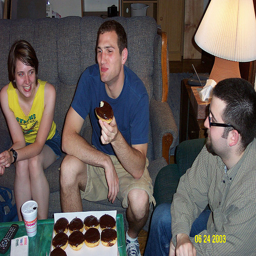
A box of fresh pastries sits between a group of people.
a few people that are eating some cupcakes
A group of people eating donuts from Dunkin Donuts.
People sitting in a living room eating donuts
A man enjoying a chocolate doughnut with other people.